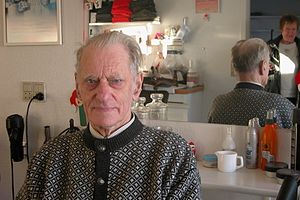
Færinger
Ældre færing
Færinger er et blandet skandinavisk-keltisk folk, som hovedsageligt bor på Færøerne, og som taler færøsk. Færinger født på Færøerne er generelt danske statsborgere, men betragter sig dog ofte som tilhørende en selvstændig nationalitet. Dansk er første fremmedsprog, men udtales oftest på en måde, som betegnes som gøtudanskt.